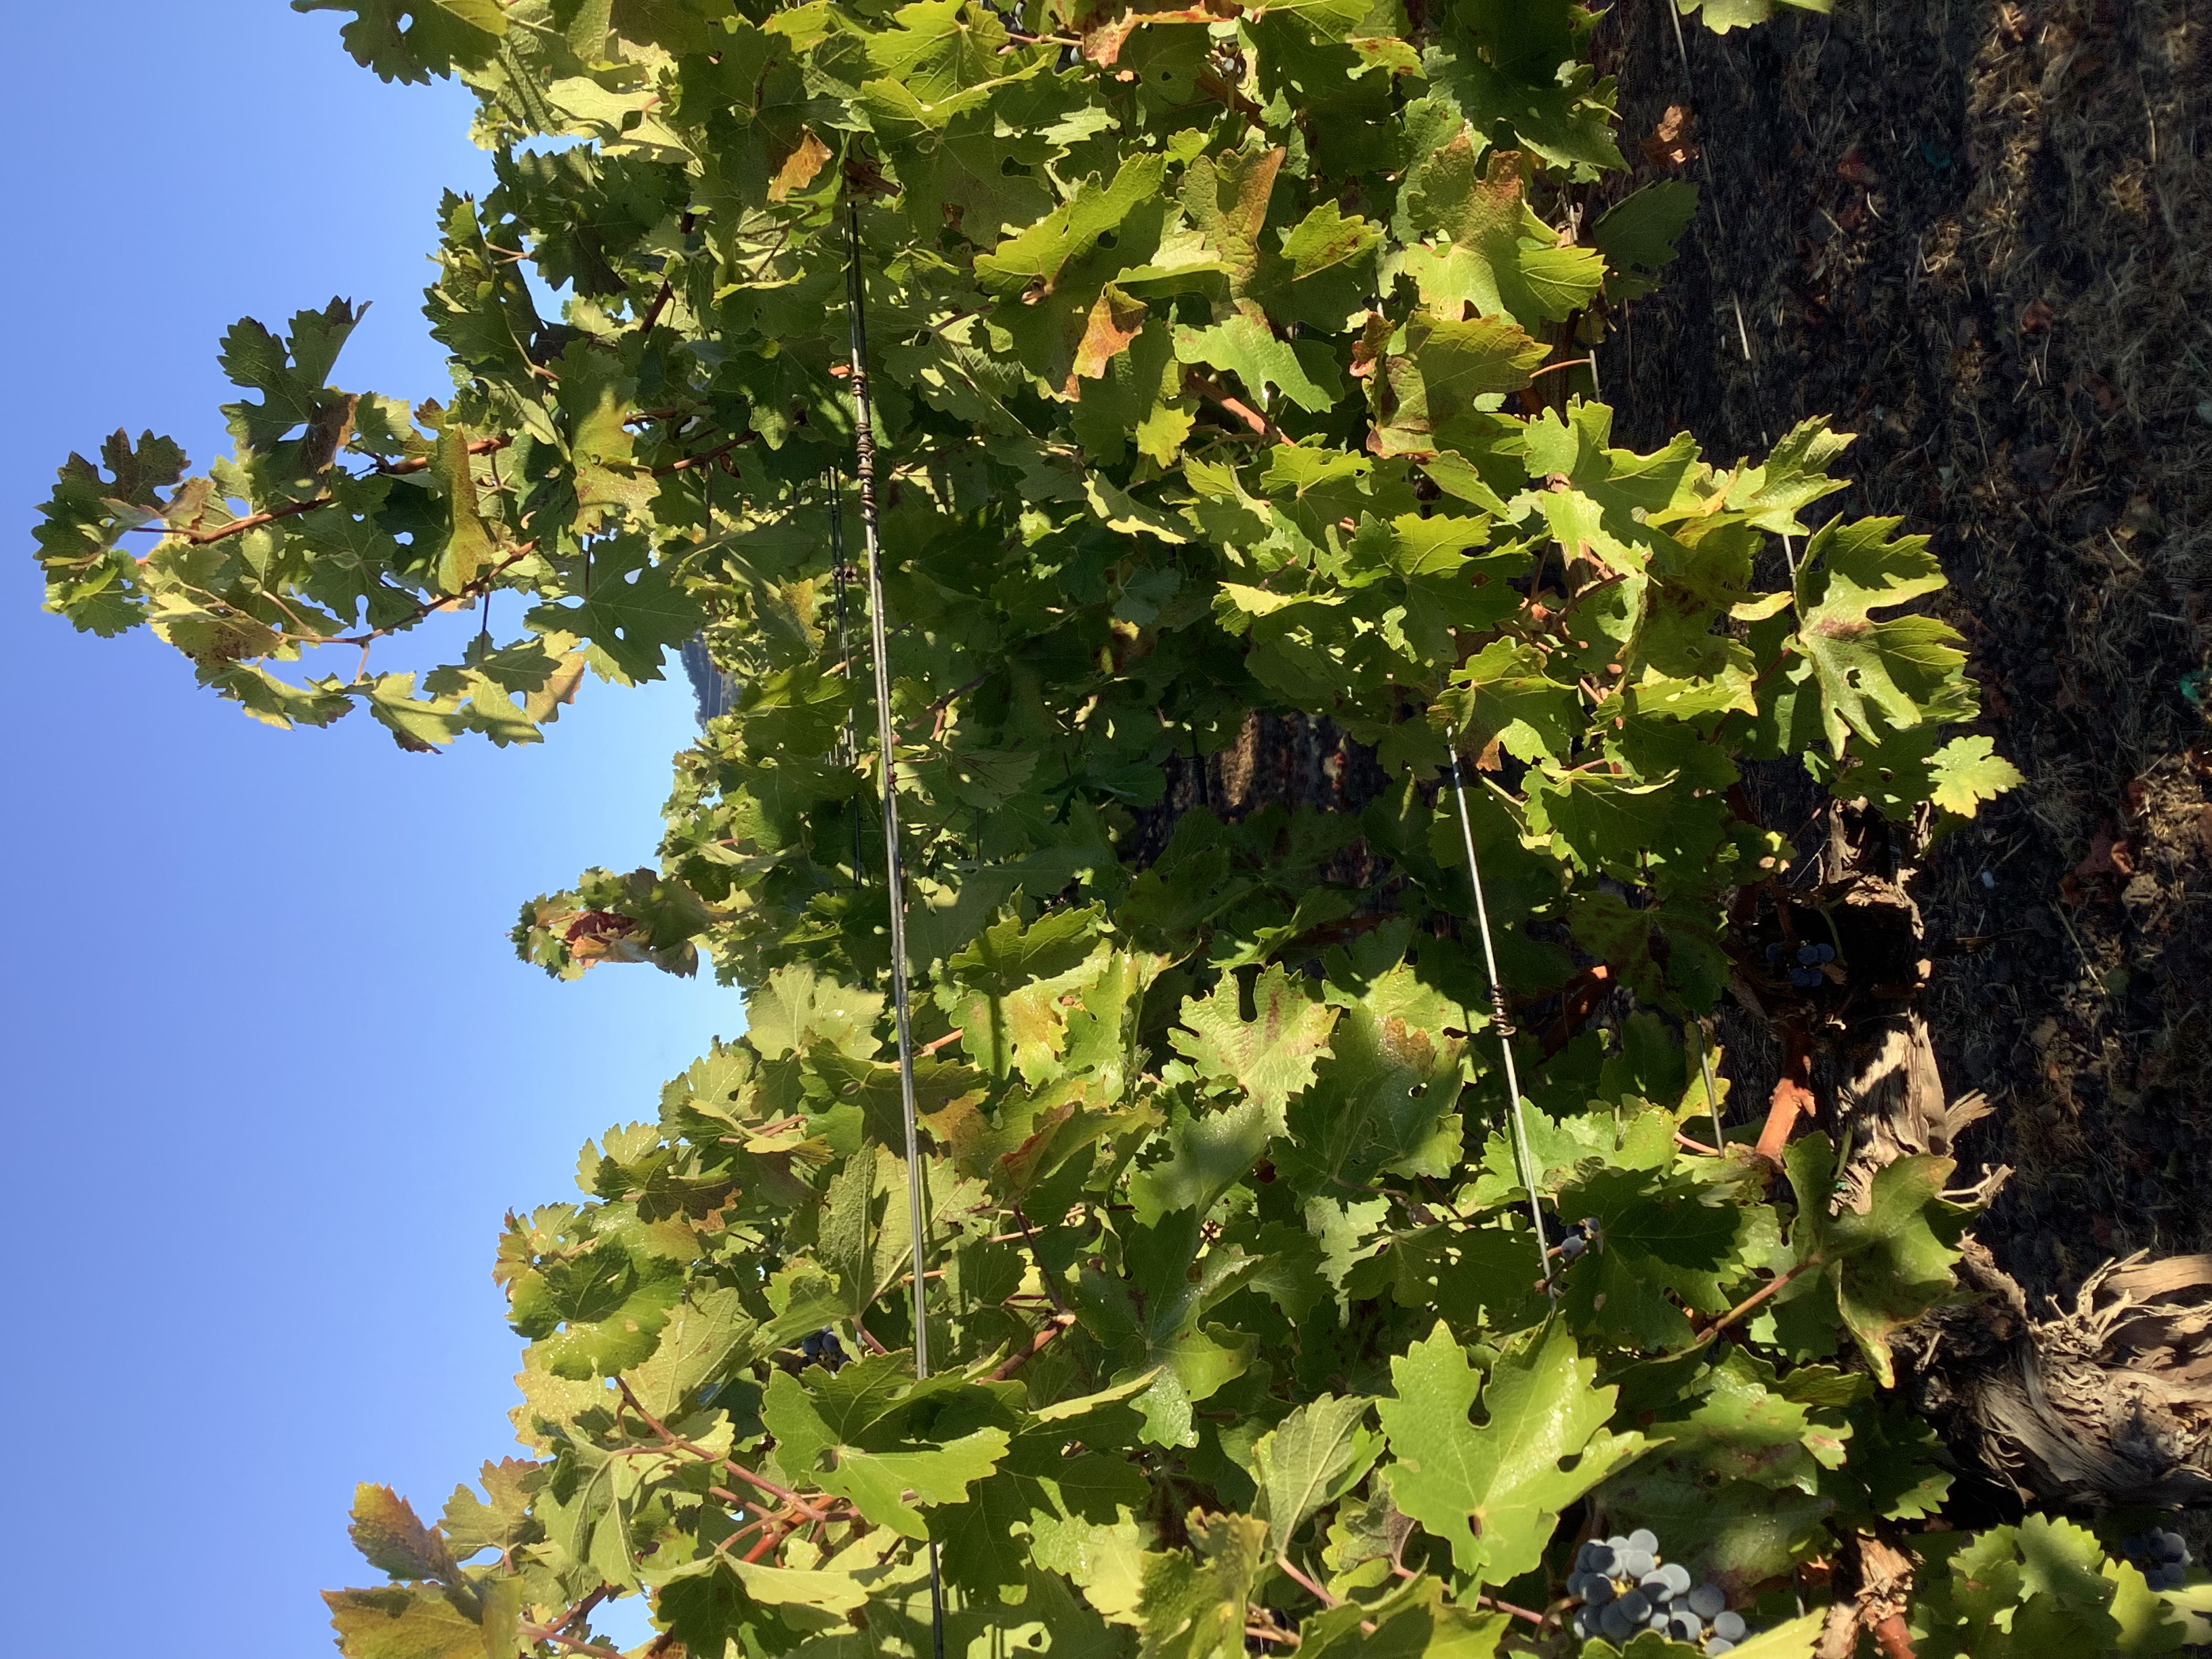
Label: Red Blotch